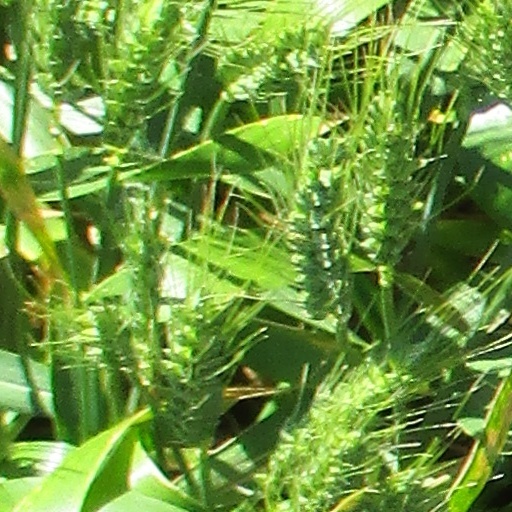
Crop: wheat